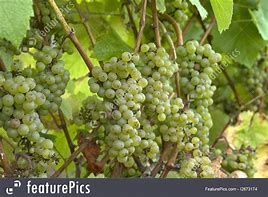
Label: grape